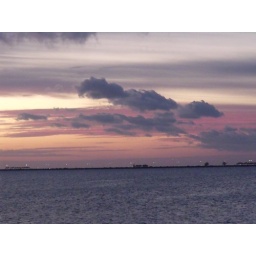
purple clouds in front of pink and purple clouds